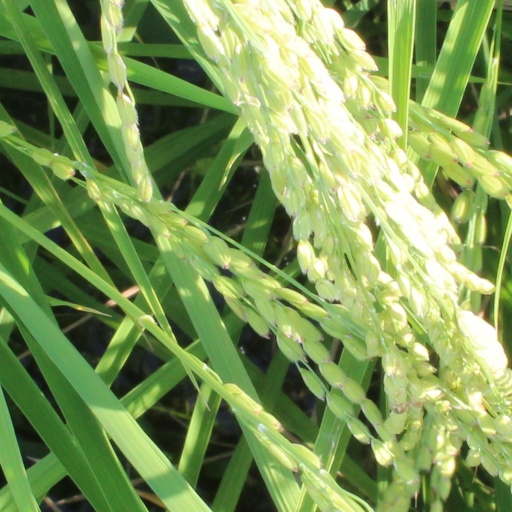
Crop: rice